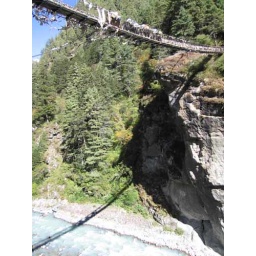
Yaks crossing stupidly high bridge above Imja Kola river